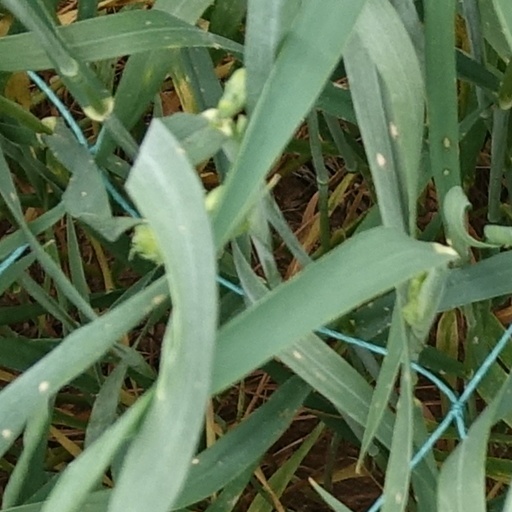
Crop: wheat